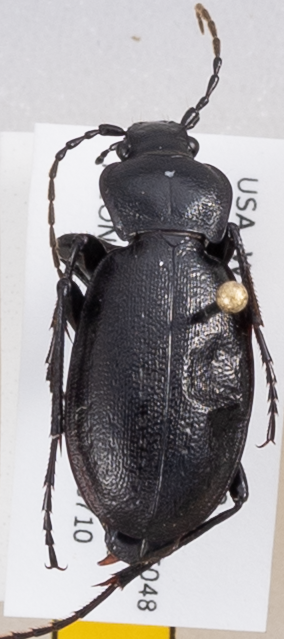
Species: Carabus taedatus
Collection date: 2019-07-10 04:00:00
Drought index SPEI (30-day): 0.47
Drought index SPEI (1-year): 0.2
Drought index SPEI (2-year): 1.28